Darío Osorio

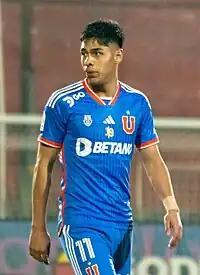
Osorio in 2023

Darío Esteban Osorio Osorio (born 24 January 2004) is a Chilean professional footballer who plays as a right winger for Danish Superliga club Midtjylland and the Chile national team.